Question: Please indicate a possible affordance area of the fork that can be used for holding
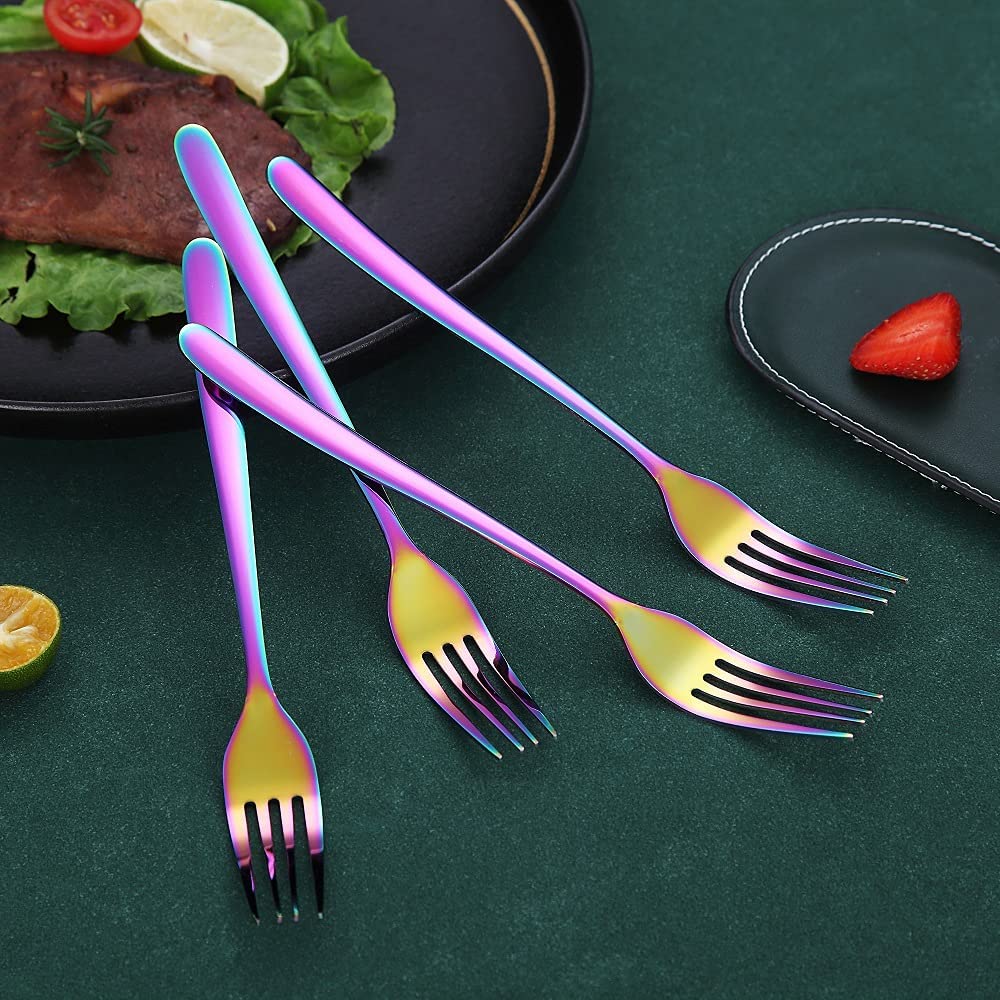
Answer: [169.956, 122.807, 345.395, 414.474]